Wesley Morris

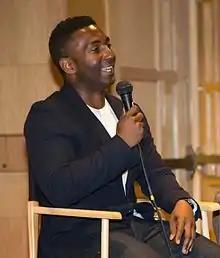
Wesley Morris in 2013

Wesley Morris (born December 19, 1975) is an American film critic and podcast host. He is currently critic-at-large for "The New York Times" and host of the "New York Times" podcast "Cannonball". He was formerly co-host, with J Wortham, of the "New York Times" podcast "Still Processing." Previously, Morris wrote for "The Boston Globe", then Grantland. He won the 2012 Pulitzer Prize for Criticism for his work with "The Globe" and the 2021 Pulitzer Prize for Criticism for his "New York Times" coverage of race relations in the United States, making Morris the only writer to have won the Criticism prize more than once.